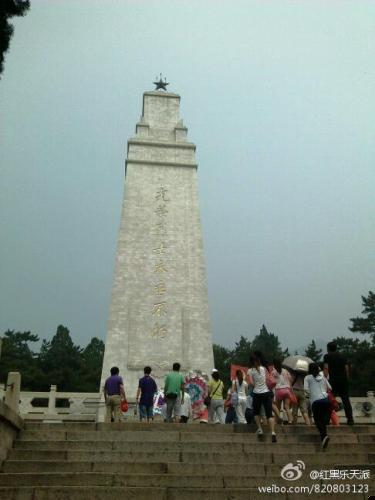
地标名称：盘山-烈士陵园
所在城市：天津市·蓟州区